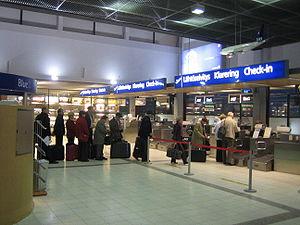
L'aéroport de Turku est le sixième aéroport de Finlande par le trafic passagers. Situé à 8 km au nord-est de la ville de Turku, il dessert la troisième agglomération du pays et la région de Finlande du Sud-Ouest. En 2012, 454 948 passagers ont transité par l'aéroport.